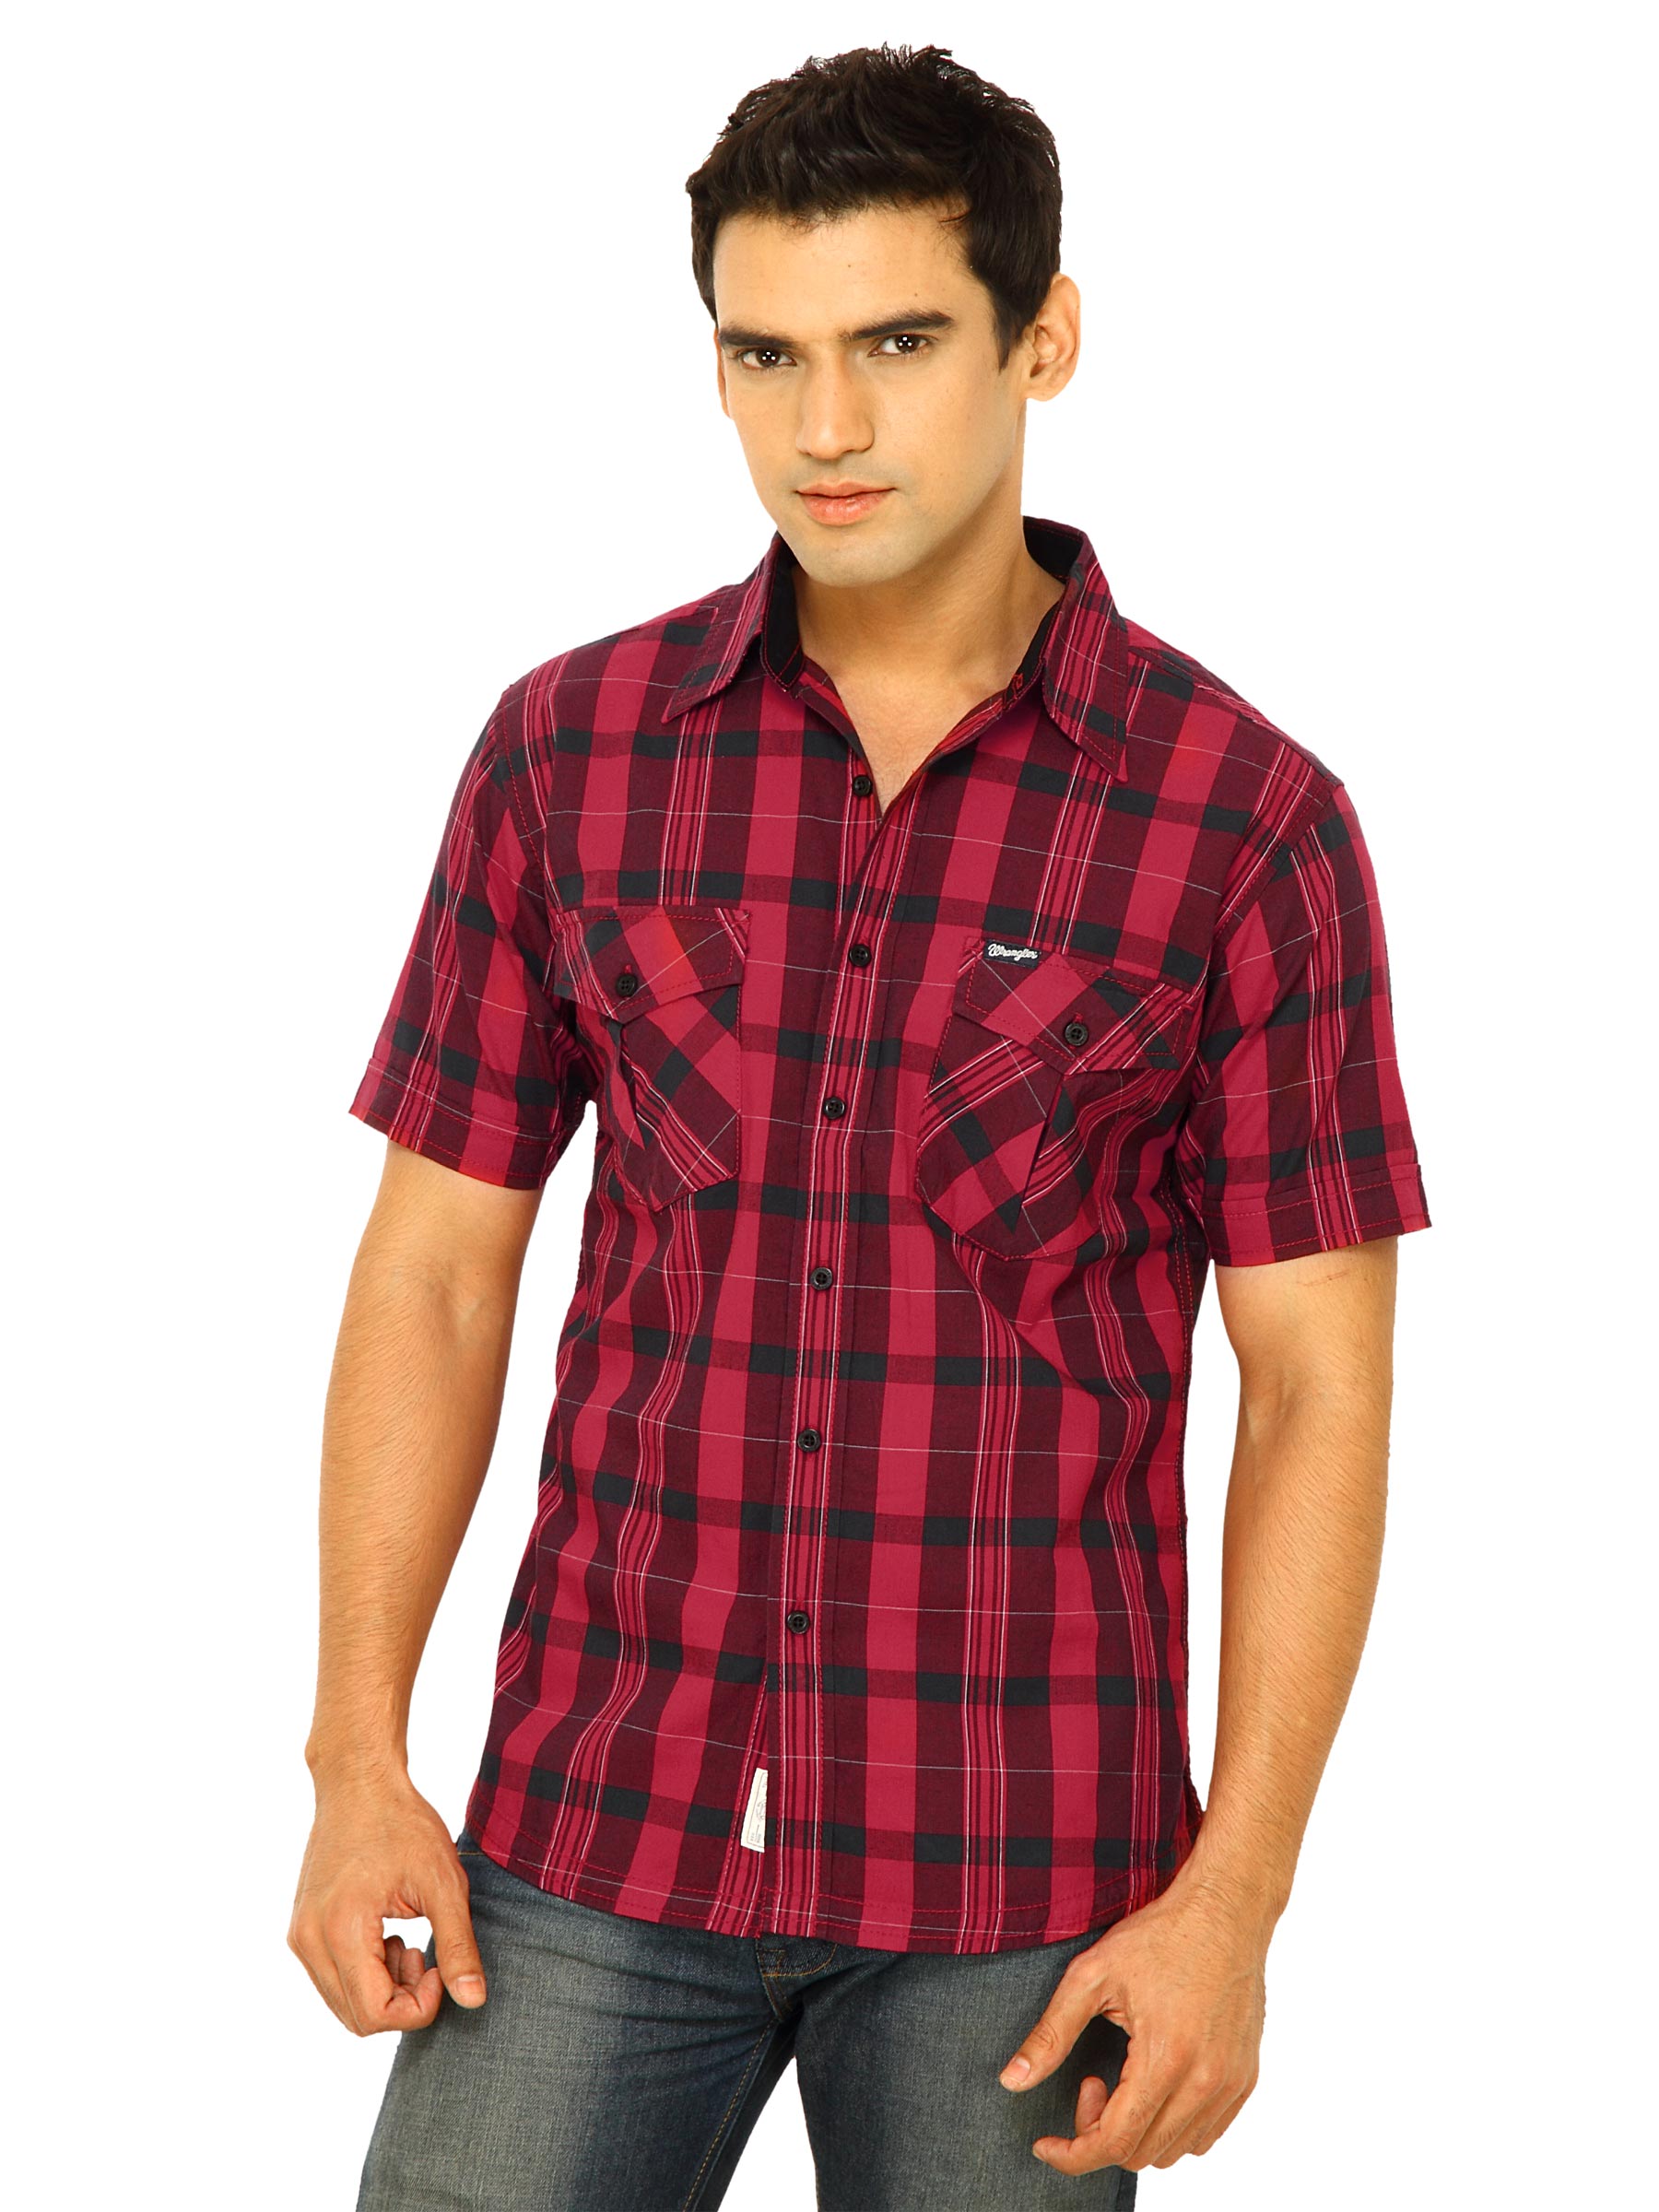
Wrangler Men Authentic Rope Embro Red Shirts
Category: Apparel / Topwear / Shirts
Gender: Men
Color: Red
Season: Fall 2011
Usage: Casual